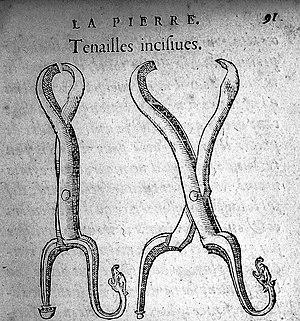
Pierre Franco, en provencal Francou ou Francoul, né entre 1500 et 1505 à Turriers en Haute Provence, mort vers 1565 ou en 1578 à Lausanne, est un chirurgien français du XVIᵉ siècle. C'est un pionnier de la chirurgie dans le traitement de la lithiase urinaire et des hernies.